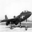
Label: airplane